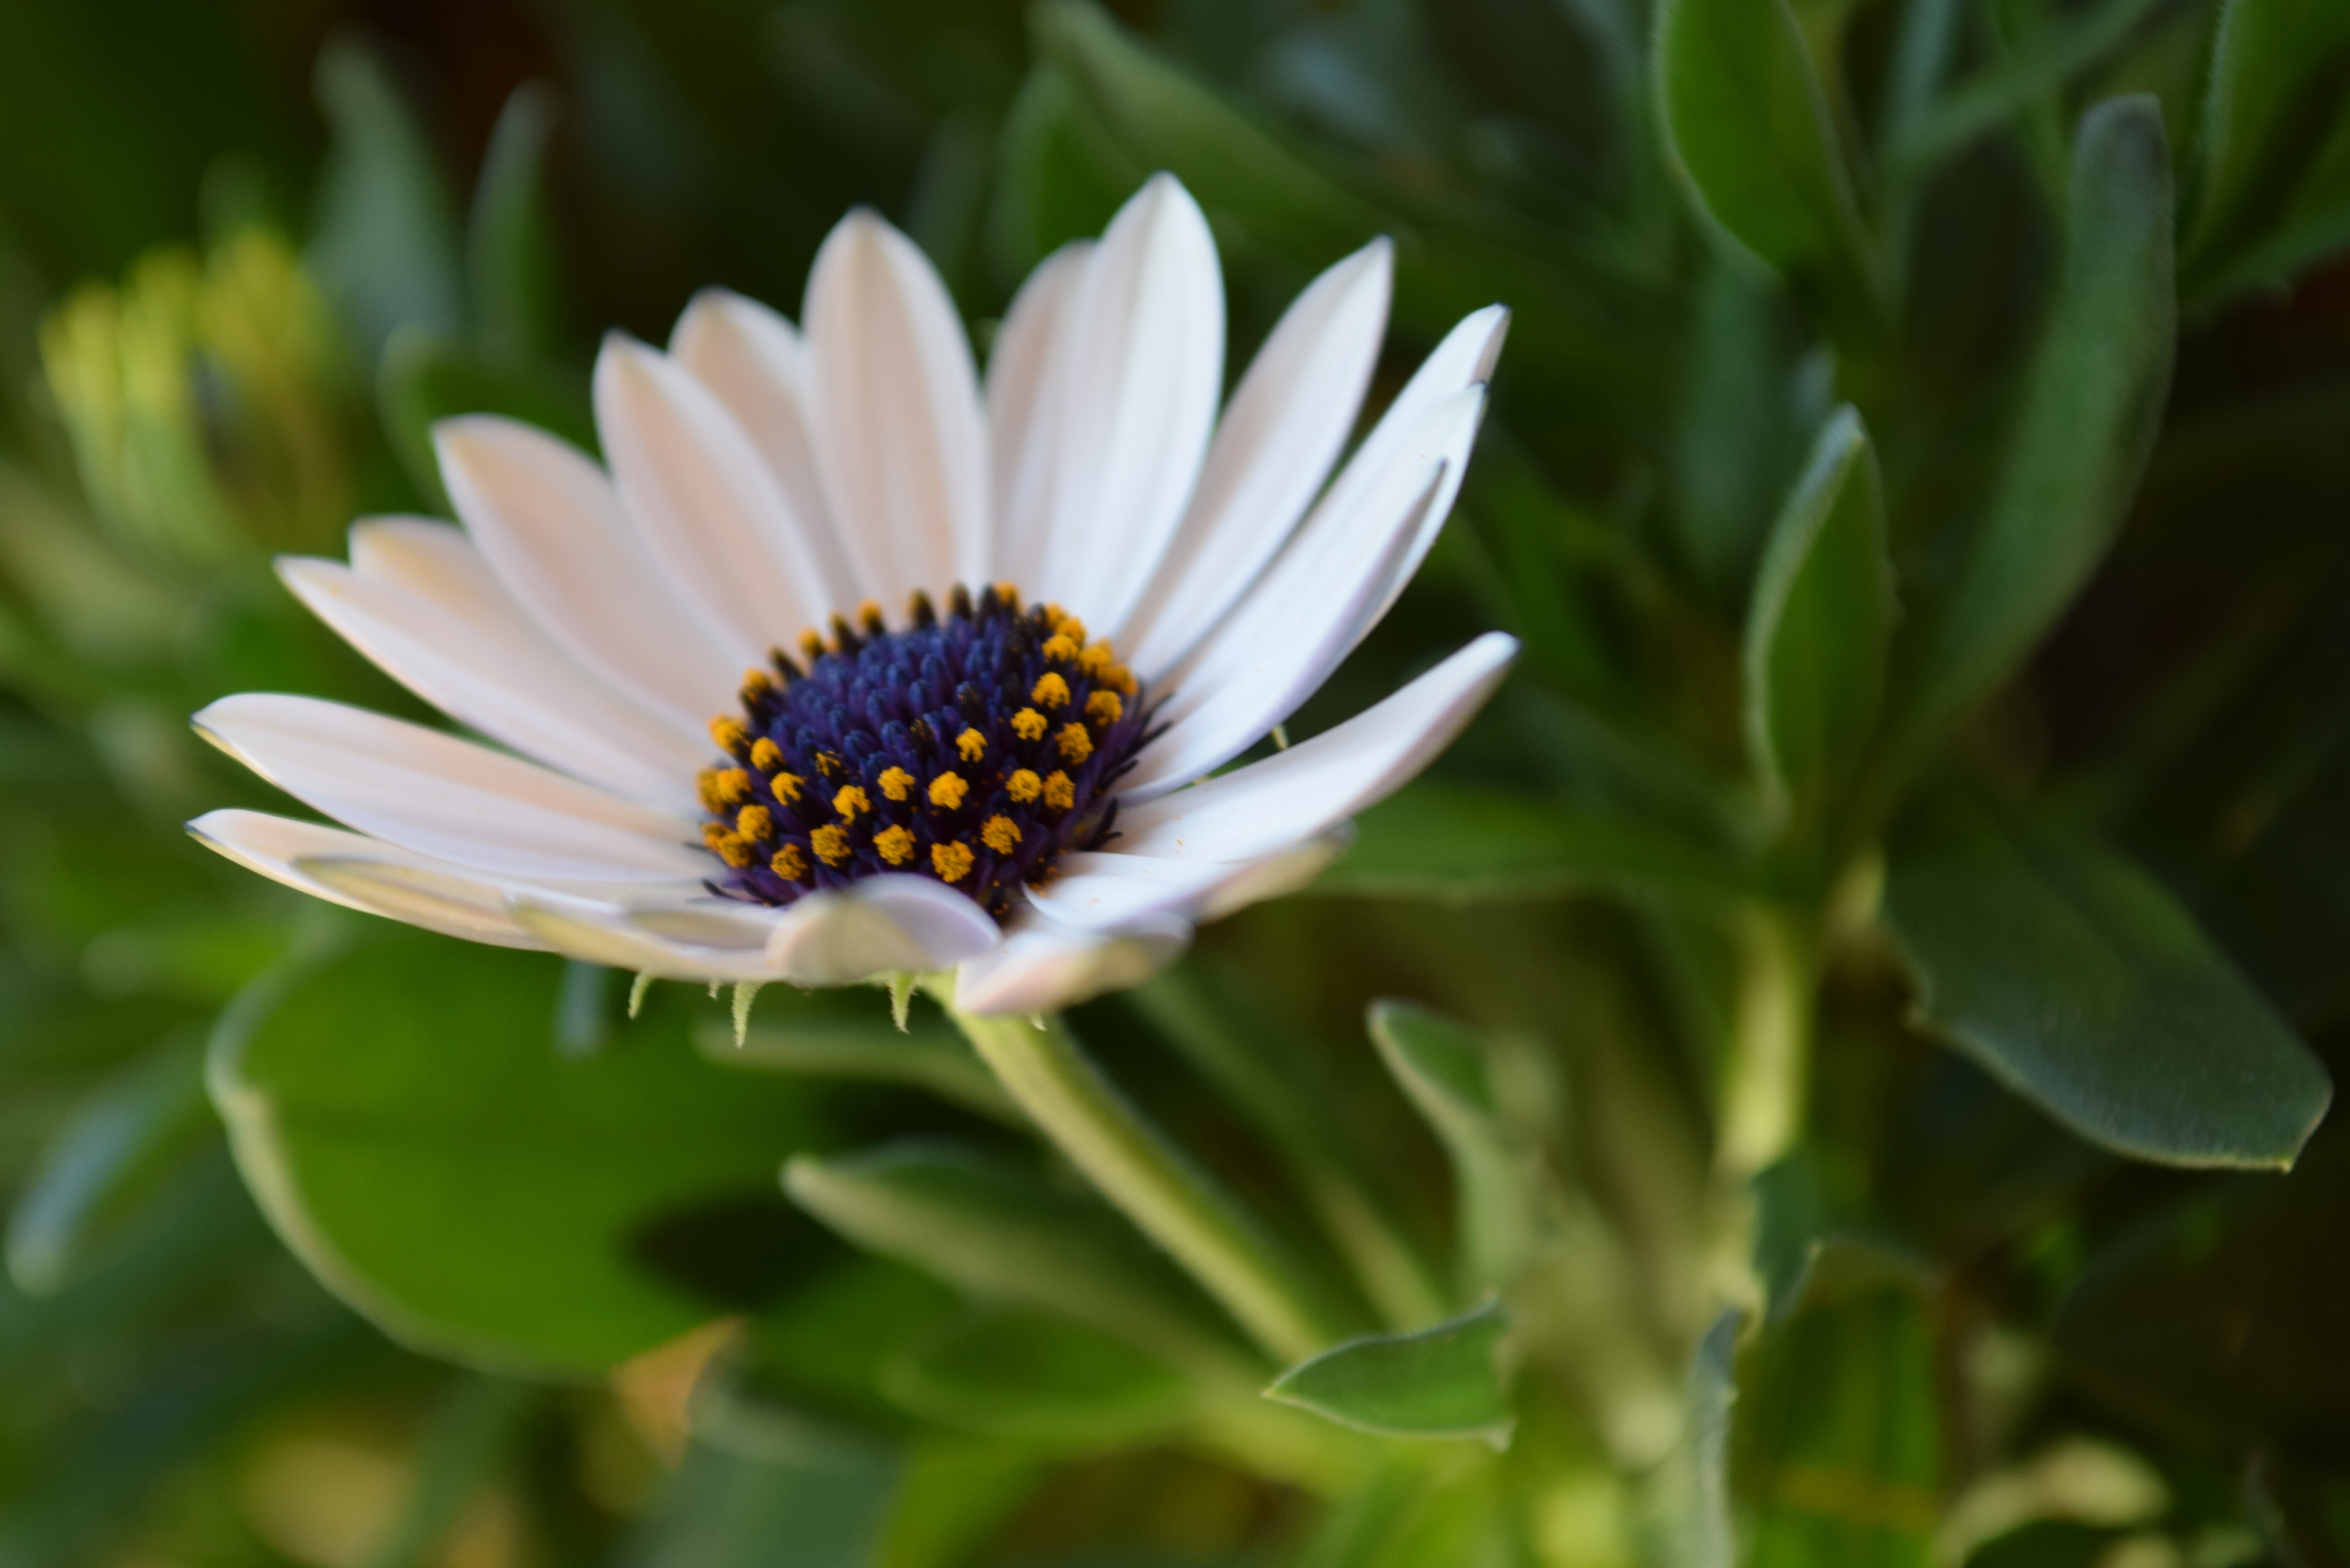
flower, nature, flora, plant, green, fauna, macro photography, daisy, botany, close up, land plant, petal, nectar, daisy family, flowering plant, wildflower, blossom, insect